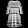
Label: Dress